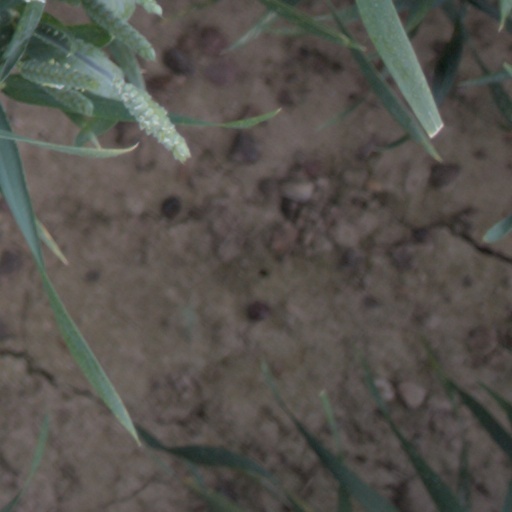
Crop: wheat